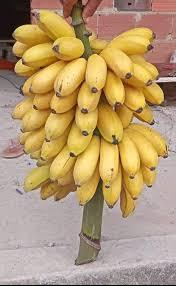
Ndizi hii, imeweza kukomaa na kuiva na rangi ya manjano. Ndizi kabla ya kuiva huwa na rangi ya kijani kibichi. Mkono wa mtu unaonekana ukiwa umeshikilia ndizi upande wa juu, ili ikaweza kusimama wima vilivyo.